Nongpoh

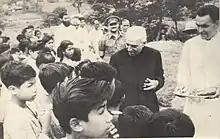
Jawaharlal Nehru distributing sweets to children at the Salesian oratory at Nongpoh, Meghalaya

As of 2011 Indian Census, Nongpoh had a total population of 17,055, of which 8,536 were males and 8,519 were females. Population within the age group of 0 to 6 years was 2,993. The total number of literates in Nongpoh was 11,610, which constituted 68.1% of the population with male literacy of 68.8% and female literacy of 67.3%. The effective literacy rate of 7+ population of Nongpoh was 82.6%, of which male literacy rate was 83.9% and female literacy rate was 81.2%. The Scheduled Castes and Scheduled Tribes population was 30 and 14,206 respectively. Nongpoh had 3160 households in 2011.